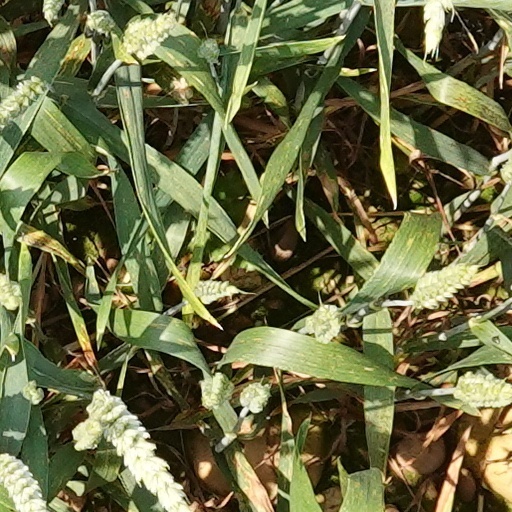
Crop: wheat